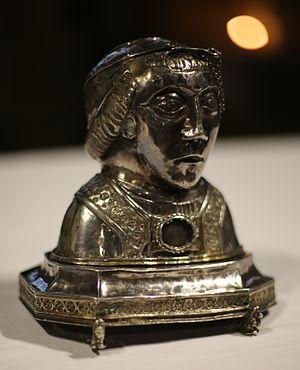
Buste reliquaire de saint Mériadec, , faisant partie du trésor de Saint-Jean-du-Doigt
Le trésor de Saint-Jean-du-Doigt est un ensemble de pièces d'orfèvrerie fabriquées entre les XVᵉ siècle et XVIIIᵉ siècle, vouées au culte catholique et affectées à l’église Saint-Jean-Baptiste de Saint-Jean-du-Doigt, dans le Finistère.